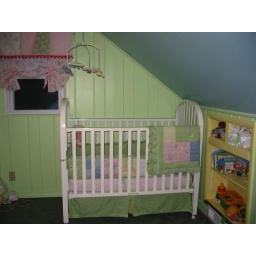
I am very happy with the bedding and wall colorsBuilt in shelf stillneeds one more piece oftrim cut.